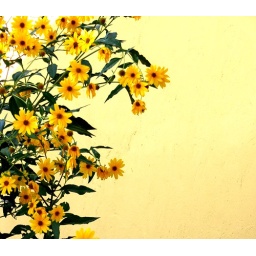
flowers of the house by the river